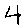
Label: 4